National Treasure (Japan)

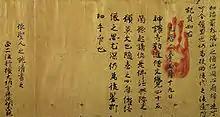
Priest Mongaku's 45-article rules and regulations, a National Treasure in the category ancient documents

The two-tier system of "National Treasures" and "Important Cultural Properties" was supplemented in 1996 with a new level of "Registered Cultural Property" for items in significant need of preservation and use. Initially limited to buildings, the newly established level of importance functioned as a waiting list for nominated Important Cultural Properties and as an extension for National Treasures. A large number of mainly industrial and historic residences from the late Edo to the Shōwa period were registered under this system. Compared to Important Cultural Properties and National Treasures, the registration of Cultural Property entails fewer responsibilities for the owner. Since the end of the 20th century, the Agency for Cultural Affairs has focused on designating structures built between 1868 and 1930 and those in underrepresented regions. The insufficient supply of raw materials and tools necessary for restoration works was recognized by the agency. In 1999, protective authority was transferred to prefectures and designated cities. As a result of the 2011 Great East Japan earthquake, 714 cultural properties including five National Treasure buildings suffered damage. The affected National Treasures are Zuigan-ji (Main Hall and Priest's Quarters), Ōsaki Hachiman-gū, Shiramizu Amidadō and the Buddha Hall of Seihaku-ji.